The Sign of the Chrysanthemum

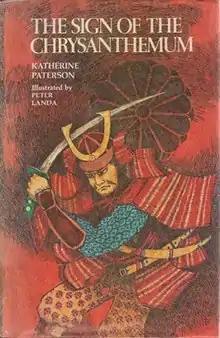
First edition

The Sign of the Chrysanthemum is a 1973 historical novel that was the first published work by American author Katherine Paterson. The novel is set in 12th century Japan around and during the Heiji rebellion and tells the story of Muna, a 14-year-old who searches for his long-absent father following his mother's death.